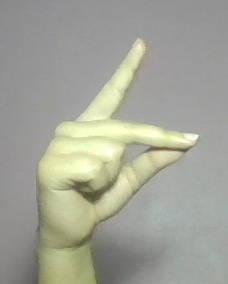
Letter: ta